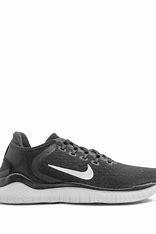
Brand: Nike
Model: Free RN 2018